Weingut I

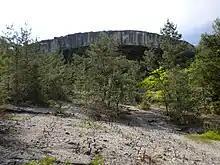
The last remaining arch of the Weingut I is one of seven that were completed out of a planned twelve. Here it is seen from the east, looking out over the overgrown remains of several other arches

After the war the US Army's Dachau Military Tribunal prosecuted perpetrators of war crimes in connection with the Weingut I project and the associated concentration and labor camps in the , which was one of the Dachau Trials.